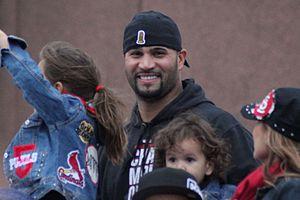
La saison 2012 des Cardinals de Saint-Louis est la 131ᵉ saison en Ligue majeure de baseball pour cette franchise et sa 121ᵉ dans la Ligue nationale.